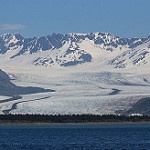
Label: glacier